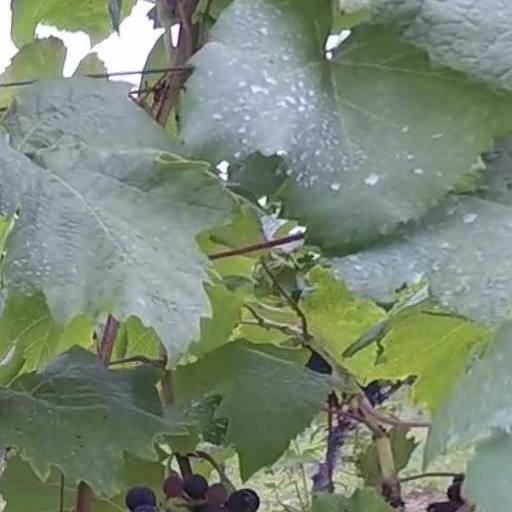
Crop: grape